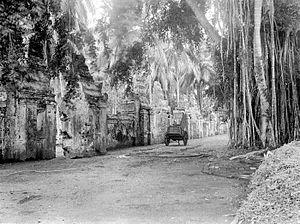
Candi bentar, ou portail scindé, est un type de portail javanais et balinais classique que l'on trouve couramment à l'entrée des édifices religieux, des palais du Kraton ou des cimetières. Il s'agit essentiellement d'une structure semblable à un candi, parfaitement divisée en deux pour créer un passage au centre permettant aux gens de traverser. Le passage est généralement surélevé, un escalier permettant d'y accéder. Les candi bentar se trouvent principalement à Java, Bali et Lombok.